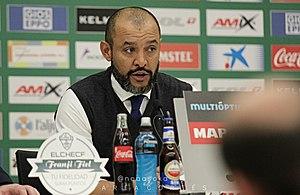
Le Wolverhampton Wanderers Football Club est un club de football professionnel anglais représentant la ville de Wolverhampton dans les West Midlands. Communément appelé par son surnom de Loups, le club a été fondé en 1877. Il joue depuis 1889 au Molineux Stadium. Le club est un des membres fondateurs du championnat anglais et a été très actif dans la création des coupes d'Europe de football.
Nuno Herlander Simões Espiríto Santo, plus communément appelé Nuno Espírito Santo ou parfois simplement Nuno, né le 25 janvier 1974 à São Tomé, est un footballeur puis entraîneur de football portugais. Il évoluait au poste de gardien de but.